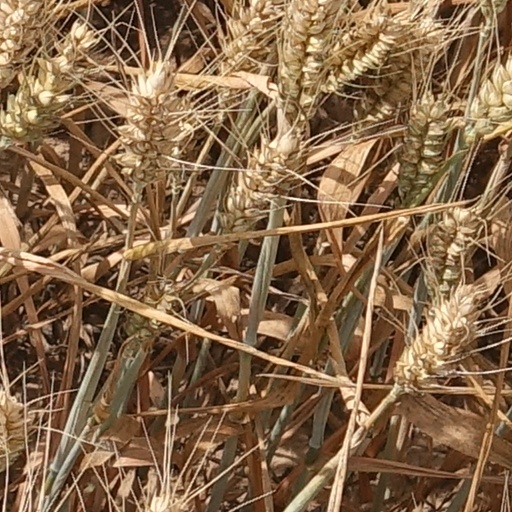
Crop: wheat